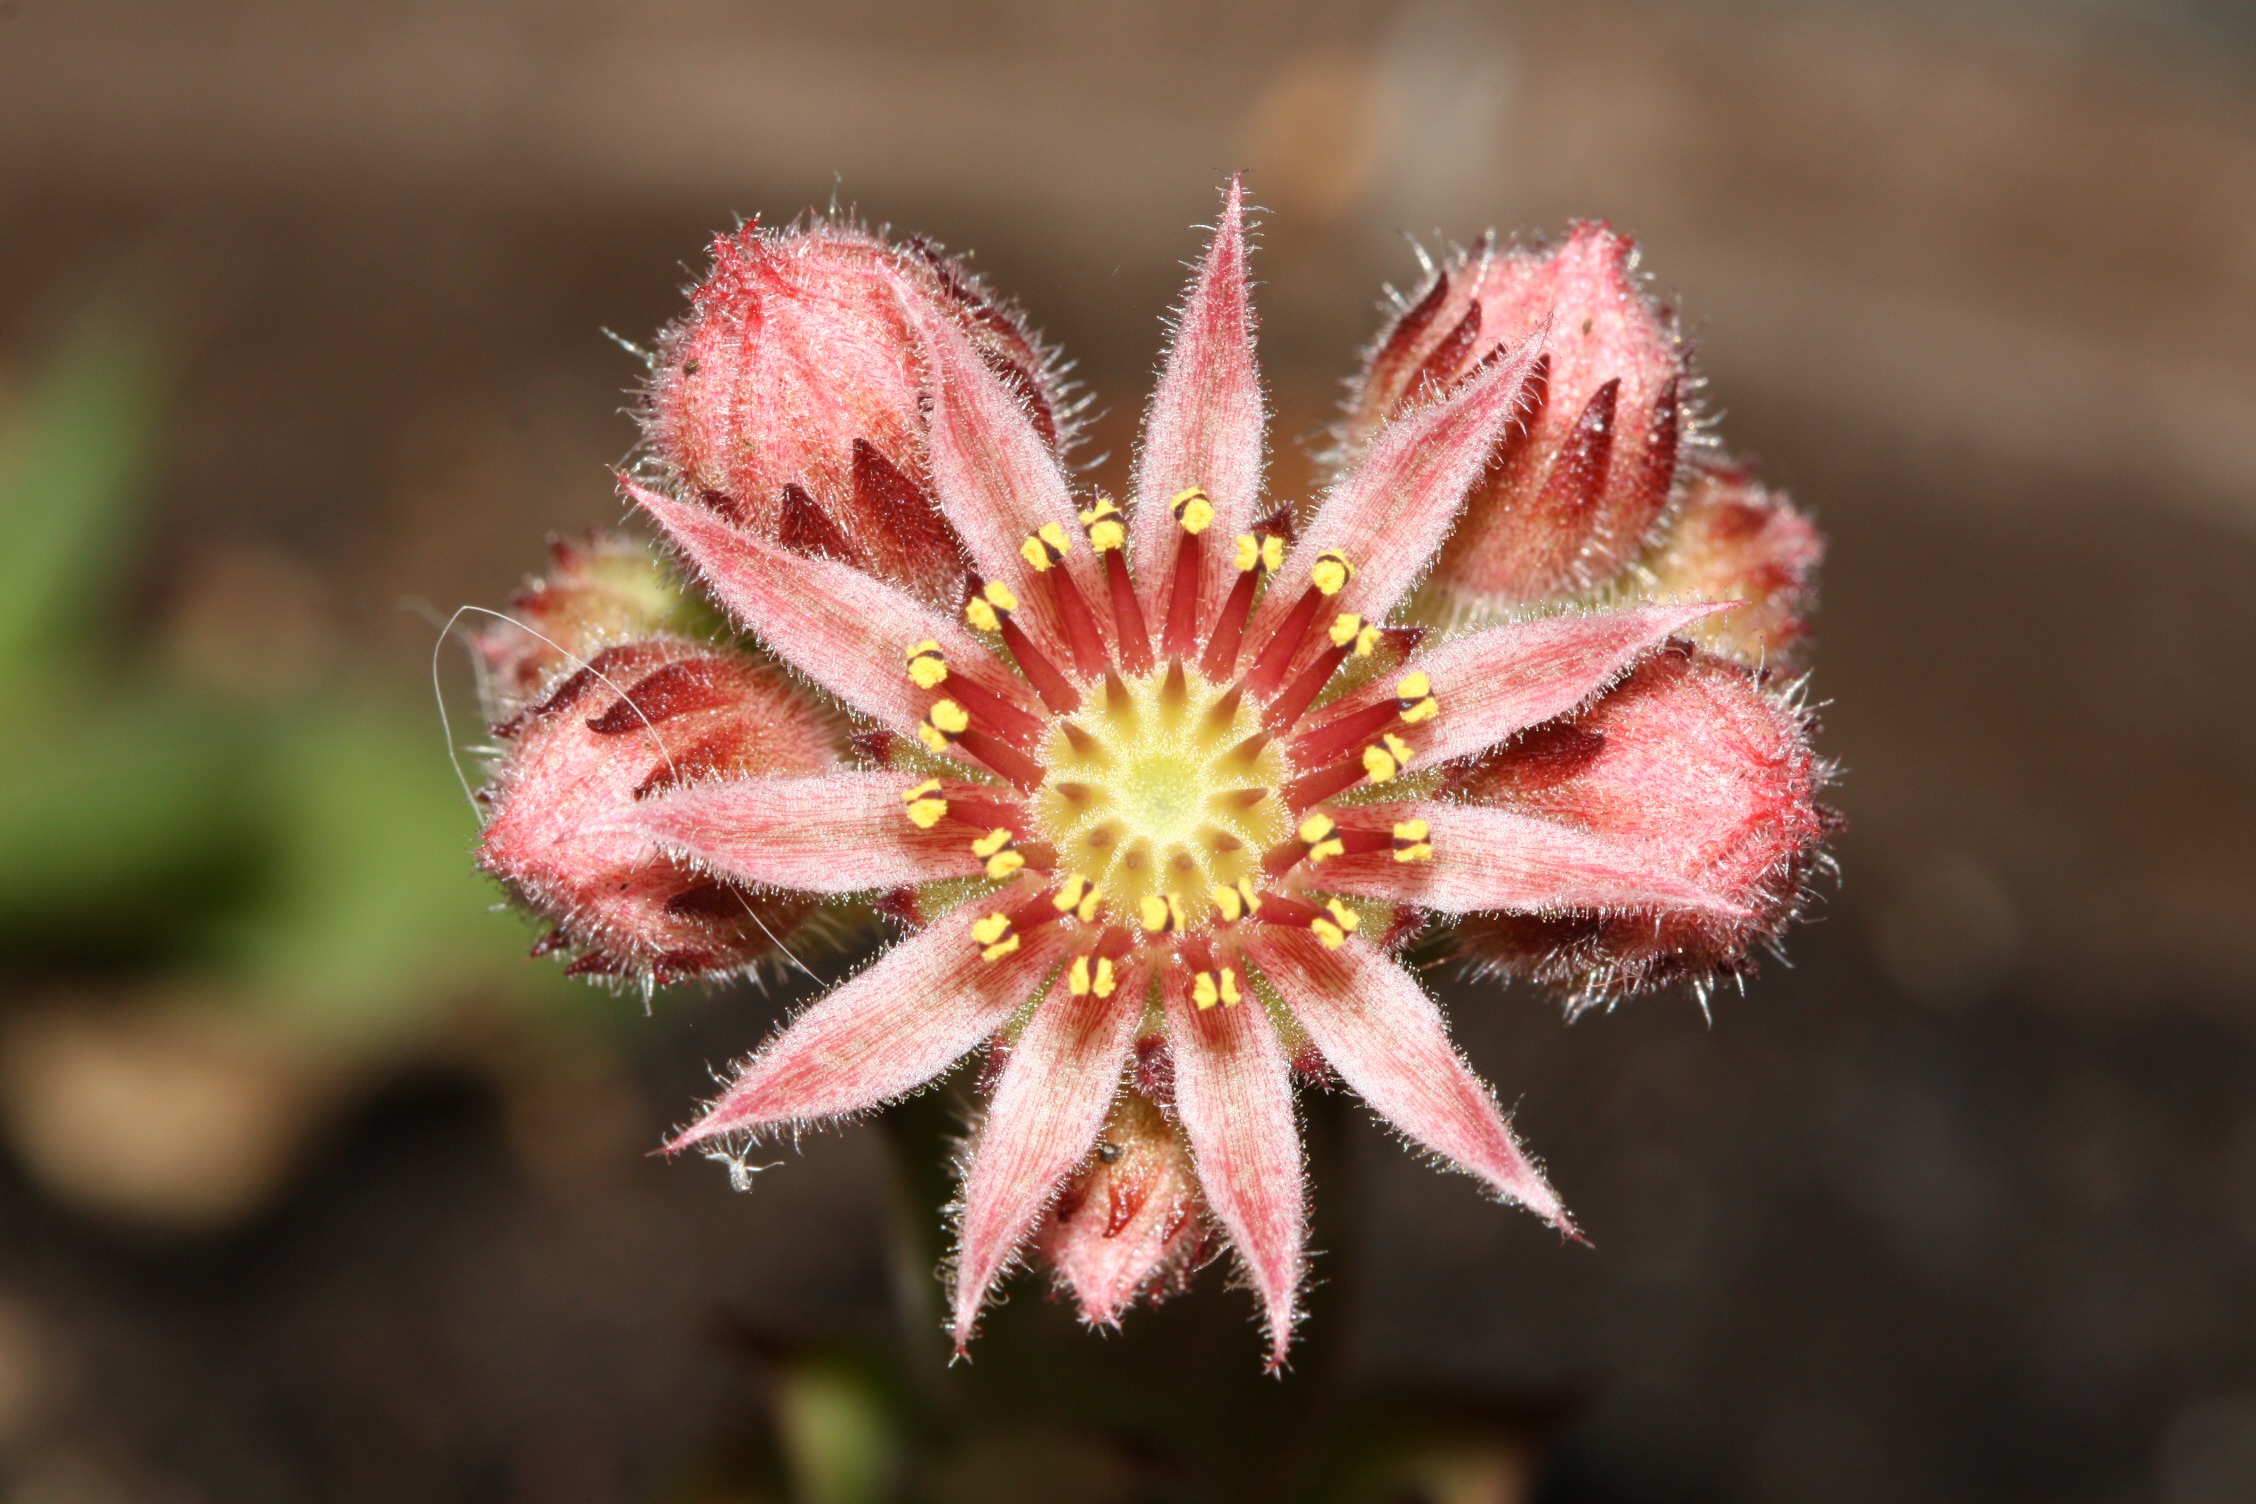
nature, blossom, plant, photography, leaf, flower, petal, bloom, frost, pollen, green, macro, autumn, botany, succulent, pink, close, flora, wildflower, flowers, close up, earth, blossoms, pistil, bud, dianthus, macro photography, incomplete, ground cover, flowering plant, agavengew chs, sempervivum, stone crop, plant stem, land plant, thorns spines and prickles, pink family, mountain houseleek